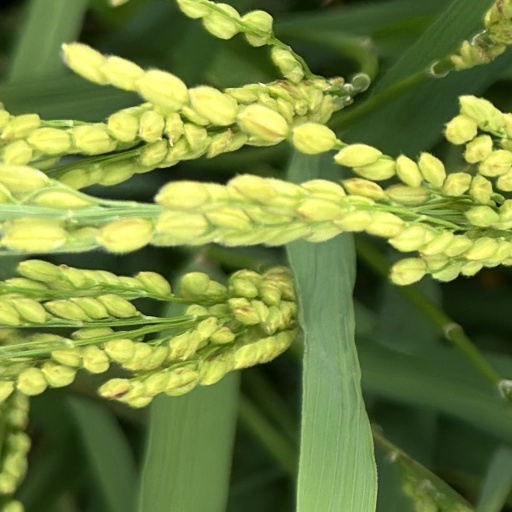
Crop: rice